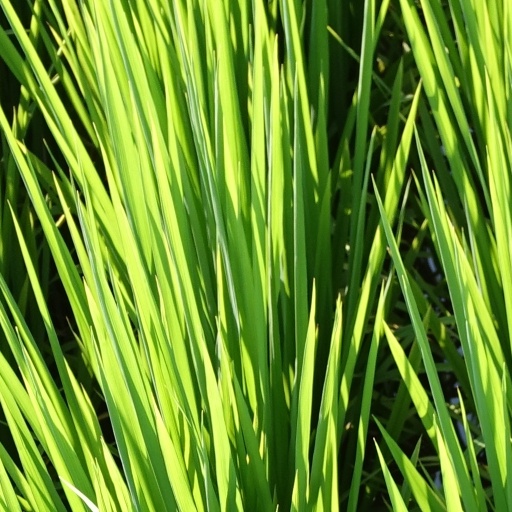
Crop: rice